Désirée Nick

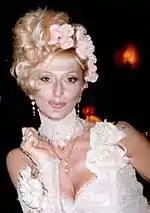
Nick in 1999

Since 2005, Nick wrote several books. In one of them, "Eva go home", she faced the controversial claims on her motherhood and family, published by former TV presenter Eva Herman.